Jehu Chesson

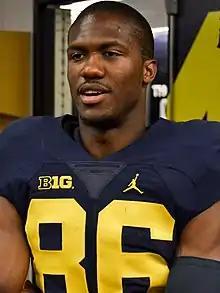
Chesson with the Michigan Wolverines in 2016

Jehu Femi Chesson II (born 29 December 1993) is a Liberian former professional football wide receiver. He played college football at Michigan, and was selected by the Kansas City Chiefs in the fourth round of the 2017 NFL draft. He owns the school record for most receiving touchdowns in a game, tied with Derrick Alexander with four. His 207 receiving yards against Indiana during the 2015 season also ranks as the third-highest total in school history.